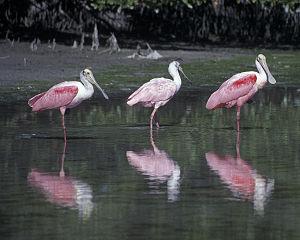
La restauration des Everglades est un projet en cours pour réparer les dommages infligés à l'environnement du Sud de la Floride au cours du XXᵉ siècle.